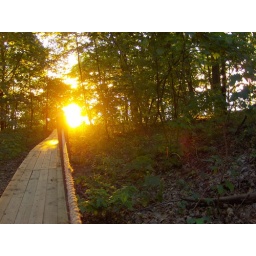
labor day weekend at the lake house in bridgman, michigan with 17 of our closest friends :D